Jack Jersey

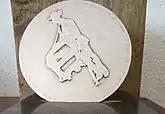
Silver plaque, Bovema, 1977

In early 2007 EMI released his collection "Asian Dreams and Greatest Hits". In addition to two CDs, it includes a DVD containing, among other things, the musical voyage report he made for the Dutch AVRO Television in 1977 by his native Indonesia directed by "Theo Ordeman", a well-known Dutch television director. In addition, there are TV clips from historical television programs, such as from "TopPop" (The Netherlands) and " Musikladen " (Germany).